Atlantic Spanish mackerel

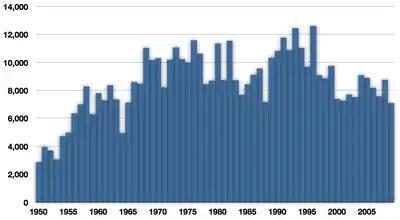

Spanish mackerel are a highly valued fish throughout their range from North Carolina to Texas. Recreational anglers catch Spanish mackerel from boats while trolling or drifting and from boats, piers, jetties, and beaches by casting spoons and jigs and live-bait fishing. Fast lure retrieves are key to catching these quick fish. Commercial methods are primarily run-around gill netting, and rarely, by trolling lures similar to those used by recreational anglers.